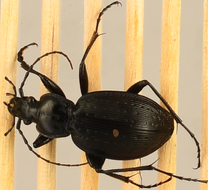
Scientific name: Carabus goryi
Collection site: Mountain Lake Biological Station NEON (MLBS), plot MLBS_002